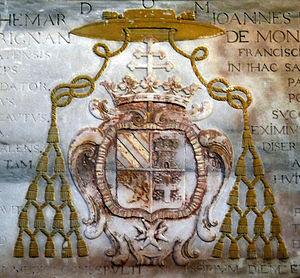
Armes de la famille des archevêques d'Arles du XVIIe siècle, François et Jean-Baptiste Adhémar de Monteil de Grignan (chapelle Saint-Genest, église Saint-Trophime d'Arles)
Jean-Baptiste Adhémar de Monteil de Grignan, est un prélat catholique français du XVIIᵉ siècle. Il est successivement coadjuteur de l'archevêché d'Arles, archevêque de Claudiopolis puis archevêque d'Arles.
François Adhémar de Monteil de Grignan, né le 27 août 1603 et mort le 9 mars 1689, est un homme d'Église français du XVIIᵉ siècle. Il est successivement évêque de Saint-Paul-Trois-Châteaux, puis archevêque d'Arles. Il est reçu Commandeur du Saint-Esprit le 31 décembre 1661.
Cet article présente les différents archevêques d'Arles depuis les origines antiques de l'archidiocèse d'Arles jusqu'à sa suppression à la Révolution le 12 juillet 1790.